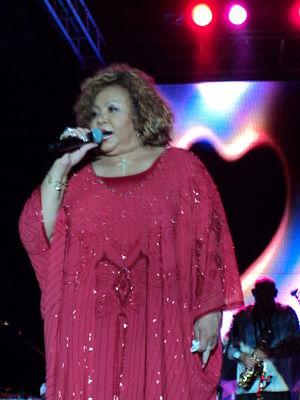
Alcione, de son vrai nom Alcione Dias Nazareth et surnommée A Marrom, née à São Luís, Maranhão le 21 novembre 1947, est une chanteuse, instrumentiste et compositrice brésilienne de samba.